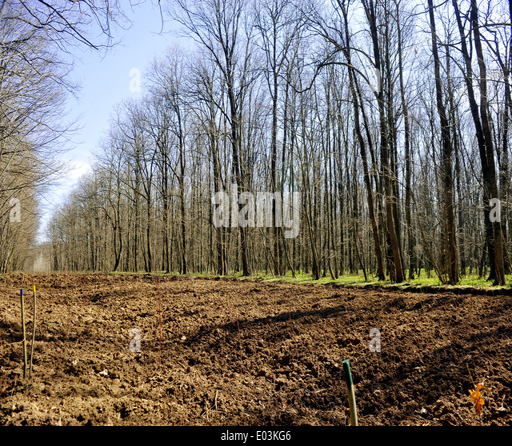
tree planting empty field inside a forest